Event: Hurricane Matthew
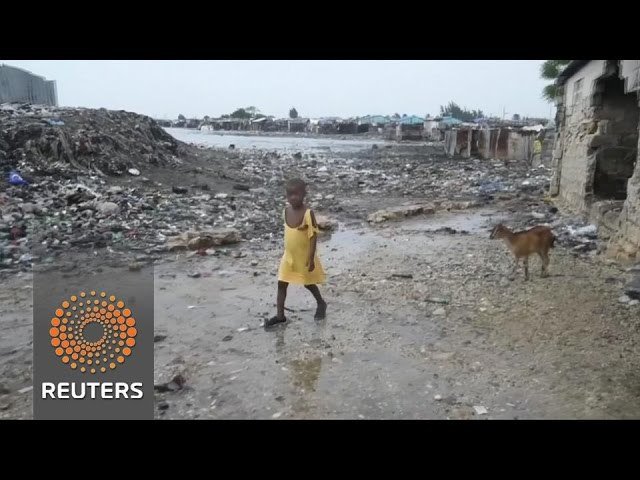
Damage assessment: damage